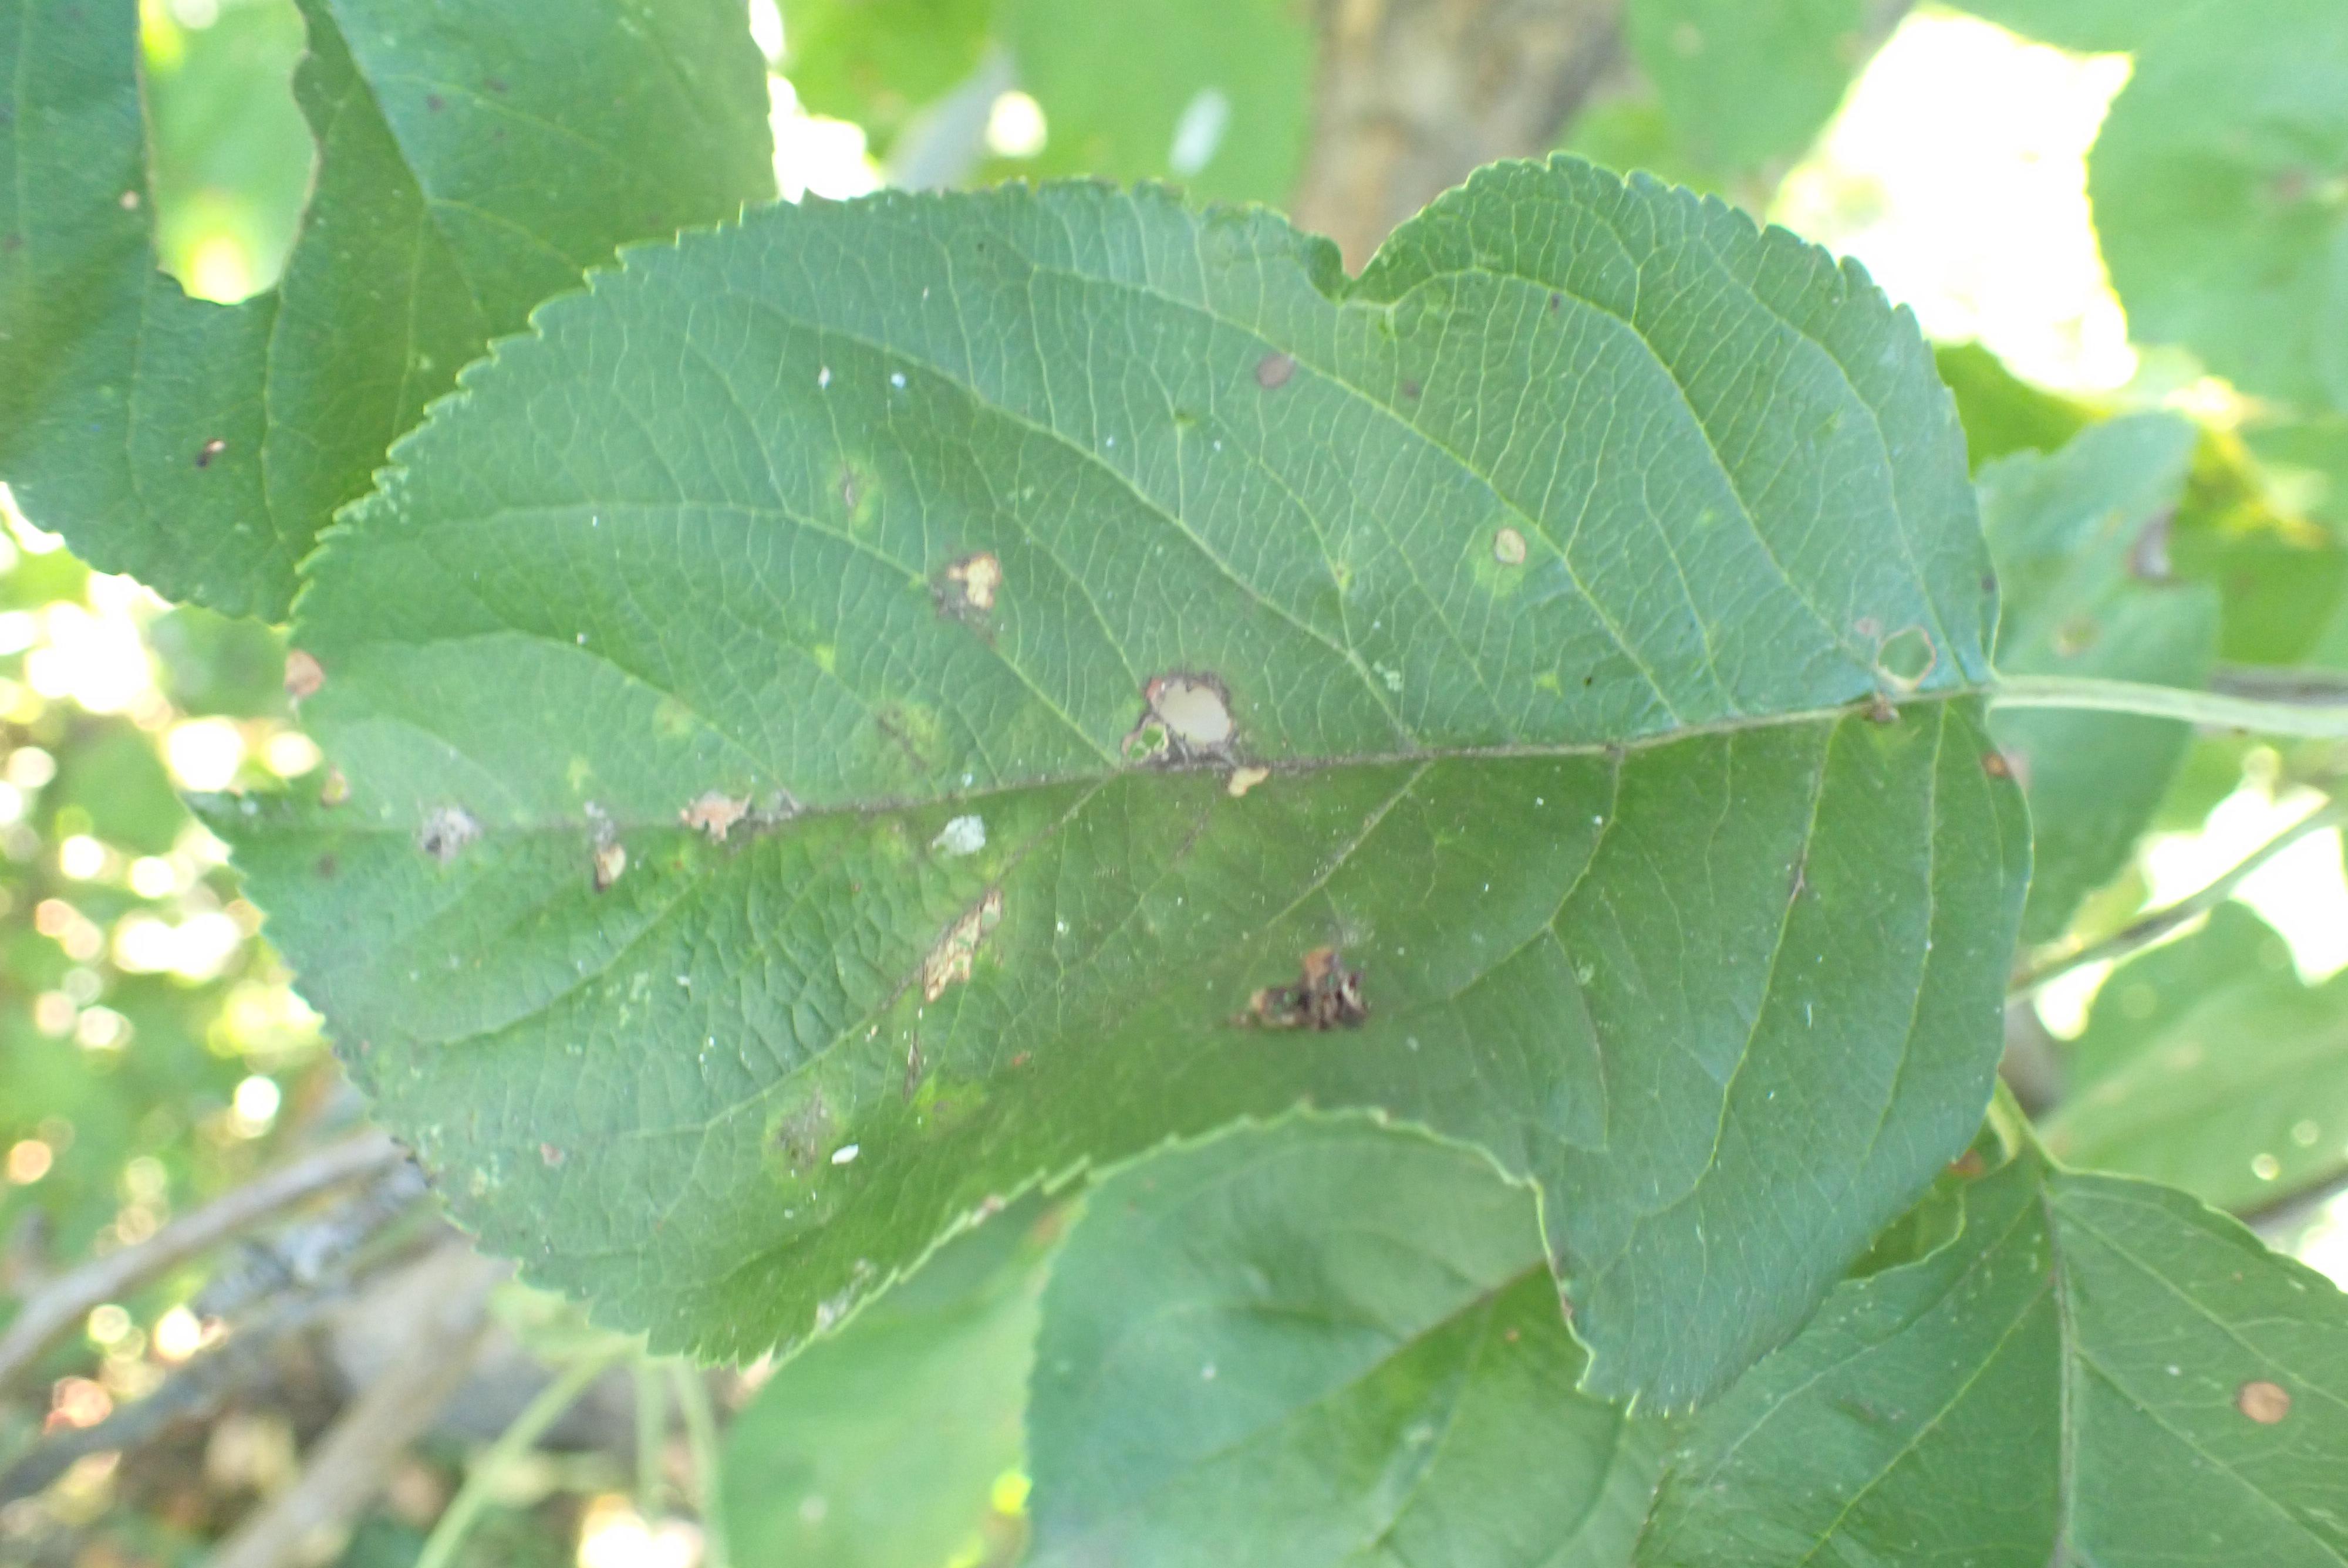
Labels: scab, frog_eye_leaf_spot